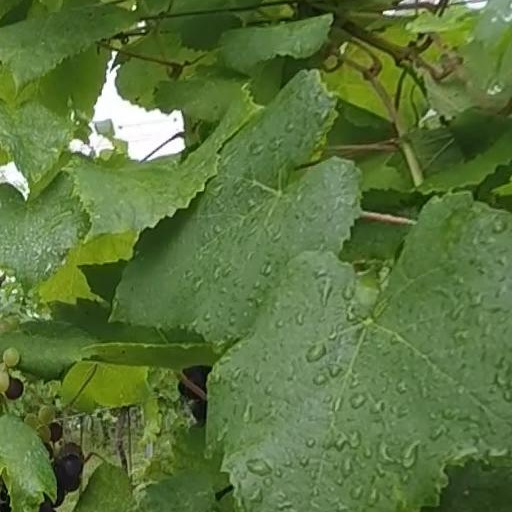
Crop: grape